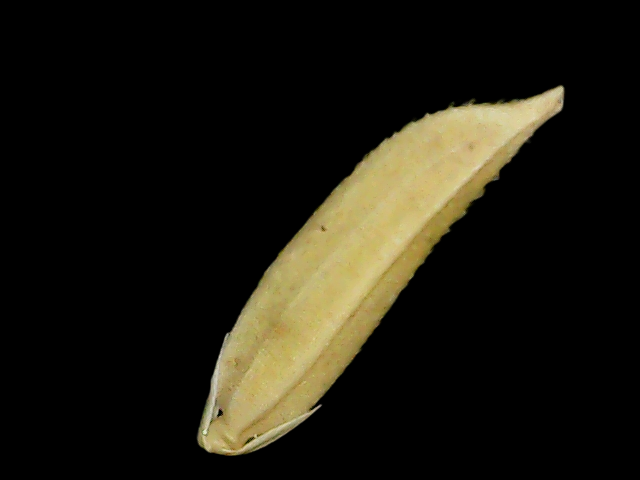
Rice variety: Binadhan25